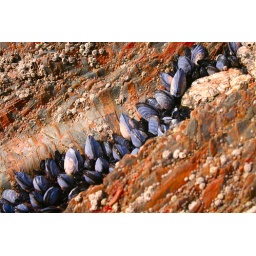
Detail of rock at Bedruthan Steps in Cornwall. Most of the rocks on the beach were covered with hundreds of mussels.